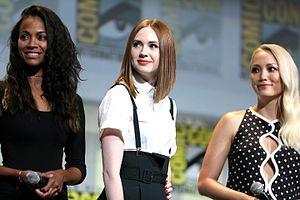
Pom Klementieff, née le 3 mai 1986 à Québec, est une actrice franco-coréenne.